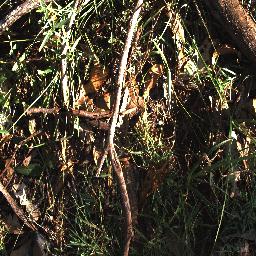
Label: negative